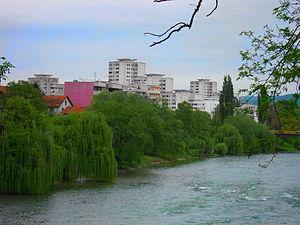
Borik, est un quartier de Banja Luka en Bosnie-Herzégovine. Il est divisé en deux communautés locales, Borik I et Borik II. Au recensement de 1991, il comptait 11 862 habitants, dont une majorité relative de Serbes.